7th Arkansas Infantry Regiment

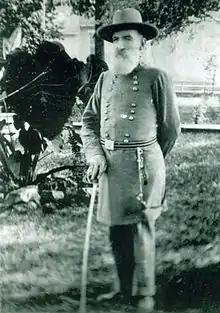
Colonel Robert F Shaver commanded both the 7th Arkansas Infantry Regiment and the 38th Arkansas Infantry Regiment

During the Battle of Shiloh, General Hardee nicknamed this unit "The Bloody Seventh." The 7th Arkansas had been formed with 905 officers and men, but after the conflict at Shiloh there were only 380 present. Colonel Shaver was assigned to command a brigade, which consisted of the 2nd, 6th and 7th Arkansas Infantry Regiments. Shaver's Brigade struck the first blow in the battle before sunrise on April 6, 1862. The Arkansas troops initially rushed into a Union camp of two German regiments from St. Louis, MO, and regiments from Iowa, Wisconsin and Illinois—all commanded by Colonel Peabody. When the pickets' fire was heard in the Union encampment, Colonel Peabody's men took up defensive positions on the edge of their camp and laid down heavy fire. Shaver's Brigade rushed them with a wild Rebel yell. The Union troops stood their ground until the Arkansas soldiers were within 30 feet of them and then they broke and fled. The Shaver's men pushed in amongst the retreating Union soldiers and a fierce hand-to-hand melee followed. Many Union troops were bayoneted, including Colonel Peabody. Shaver's Brigade had rushed forward so fast that General Hardee halted them at that point until the line of battle could catch up. The 7th Arkansas, together with most of the Arkansas troops at the Battle of Shiloh, was armed mainly with flintlock muskets, flintlock & percussion shotguns and various other outdated smooth bore weapons supplied from the soldiers' own homes. In Colonel Peabody's camp they found 2000 new M1853 Enfield rifled muskets (still in their wooden crates) complete with ammunition. So the men of the 7th threw away their outdated weapons, took up the new Enfield muskets, and continued fighting. Later, still on the first day, Shaver's Brigade made an attack against the 24th Missouri Infantry Regiment (Union). During the battle of Pittsburgh Landing every officer on Shaver's staff was either killed or wounded. Colonel Shaver had four horses killed under him before he was critically wounded by an artillery shell on the second day of fighting. Lieutenant Colonel John M. Dean, who had field command of the 7th in place of Colonel Shaver, was killed during a charge at Shiloh. Lieutenant Colonel Dean led his men into battle at Shiloh with his musicians (drum and fife) playing the song "Granny does your Dog Bite?" Lt. Colonel Dean was mentioned in the afteraction reports for the gallantry that he and his men displayed at Shioh.